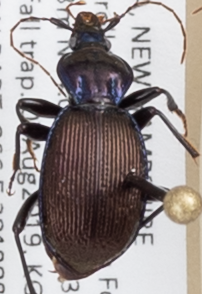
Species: Sphaeroderus canadensis canadensis
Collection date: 2019-08-07
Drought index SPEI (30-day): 0.264
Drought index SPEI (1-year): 1.13
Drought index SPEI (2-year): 0.88